The Ricecookers

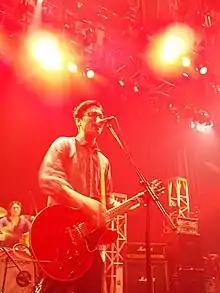
Live performance by The Ricecookers during the Spec movie event

In 2012, the TV drama series "Spec" debuted its first movie, in which The Ricecookers performed yet another version of Nami No Yukusaki. Due to the band contributing the theme song for the movie as well as the TV series, they were invited to the movie premiere event, which was held in Tokyo. 2012 was also the year they performed at Rising Sun Rock Festival in Japan, becoming one of the artists from Japan performing at this event. Later in the year, The Ricecookers appeared on a Japanese year end countdown TV show titled Count Down TV, broadcast live throughout Japan, ringing-in 2013 on live TV.